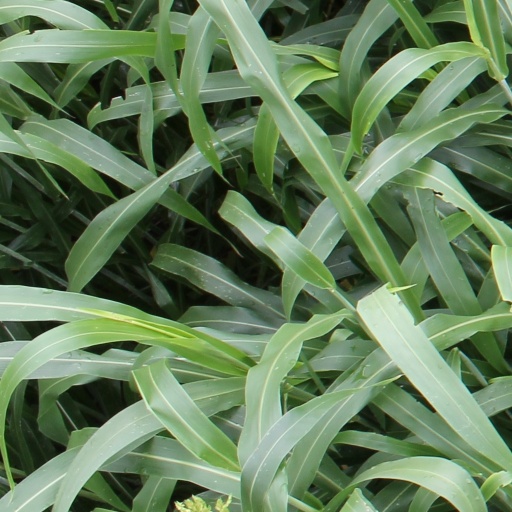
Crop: sorghum